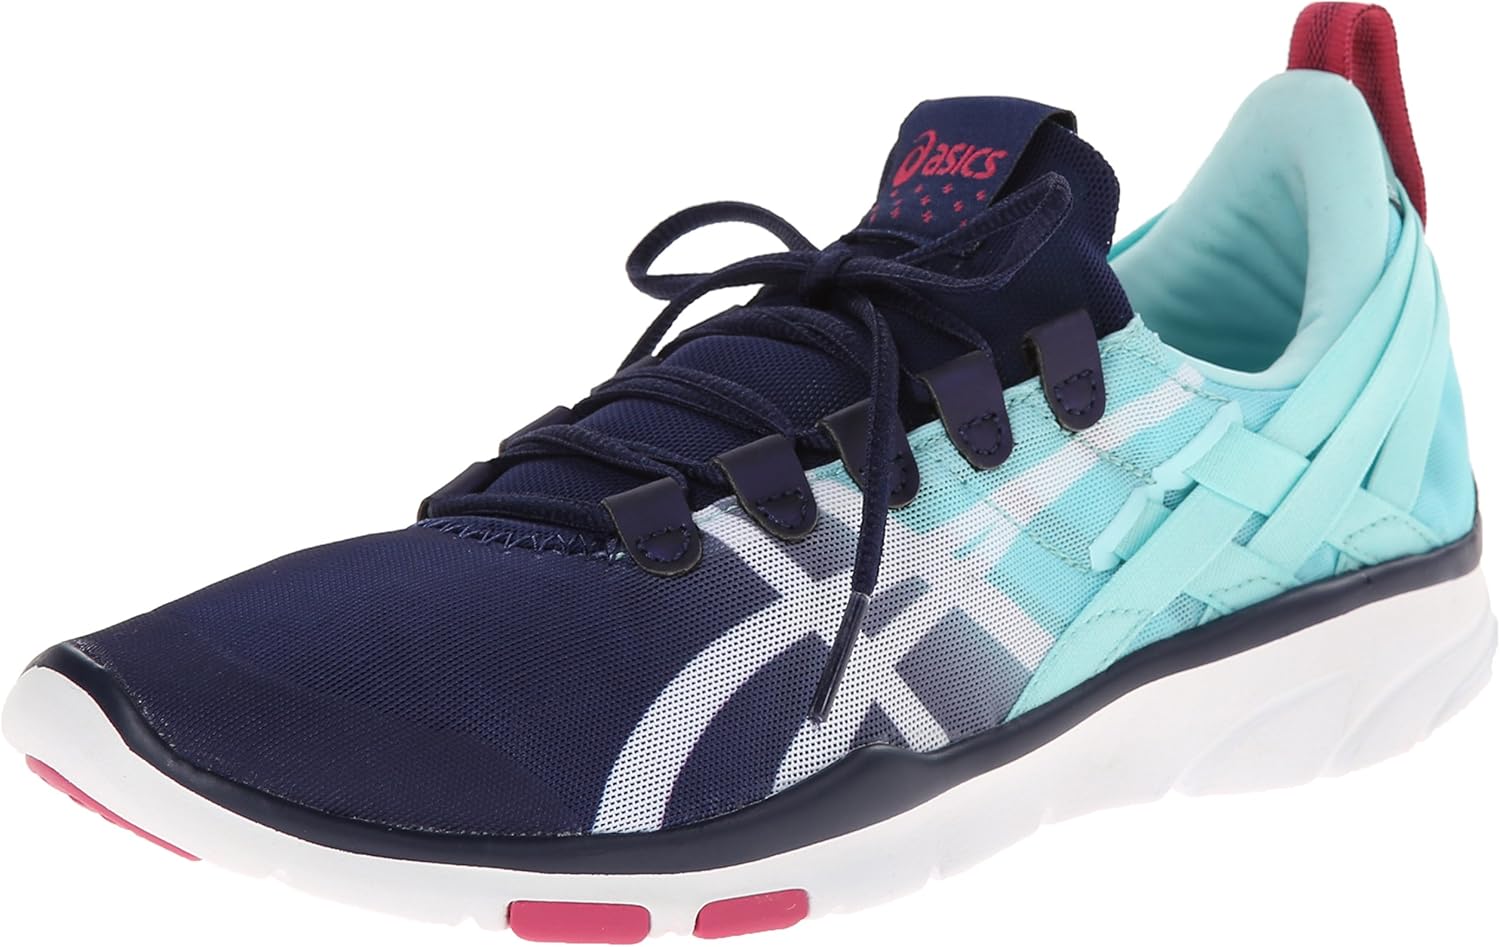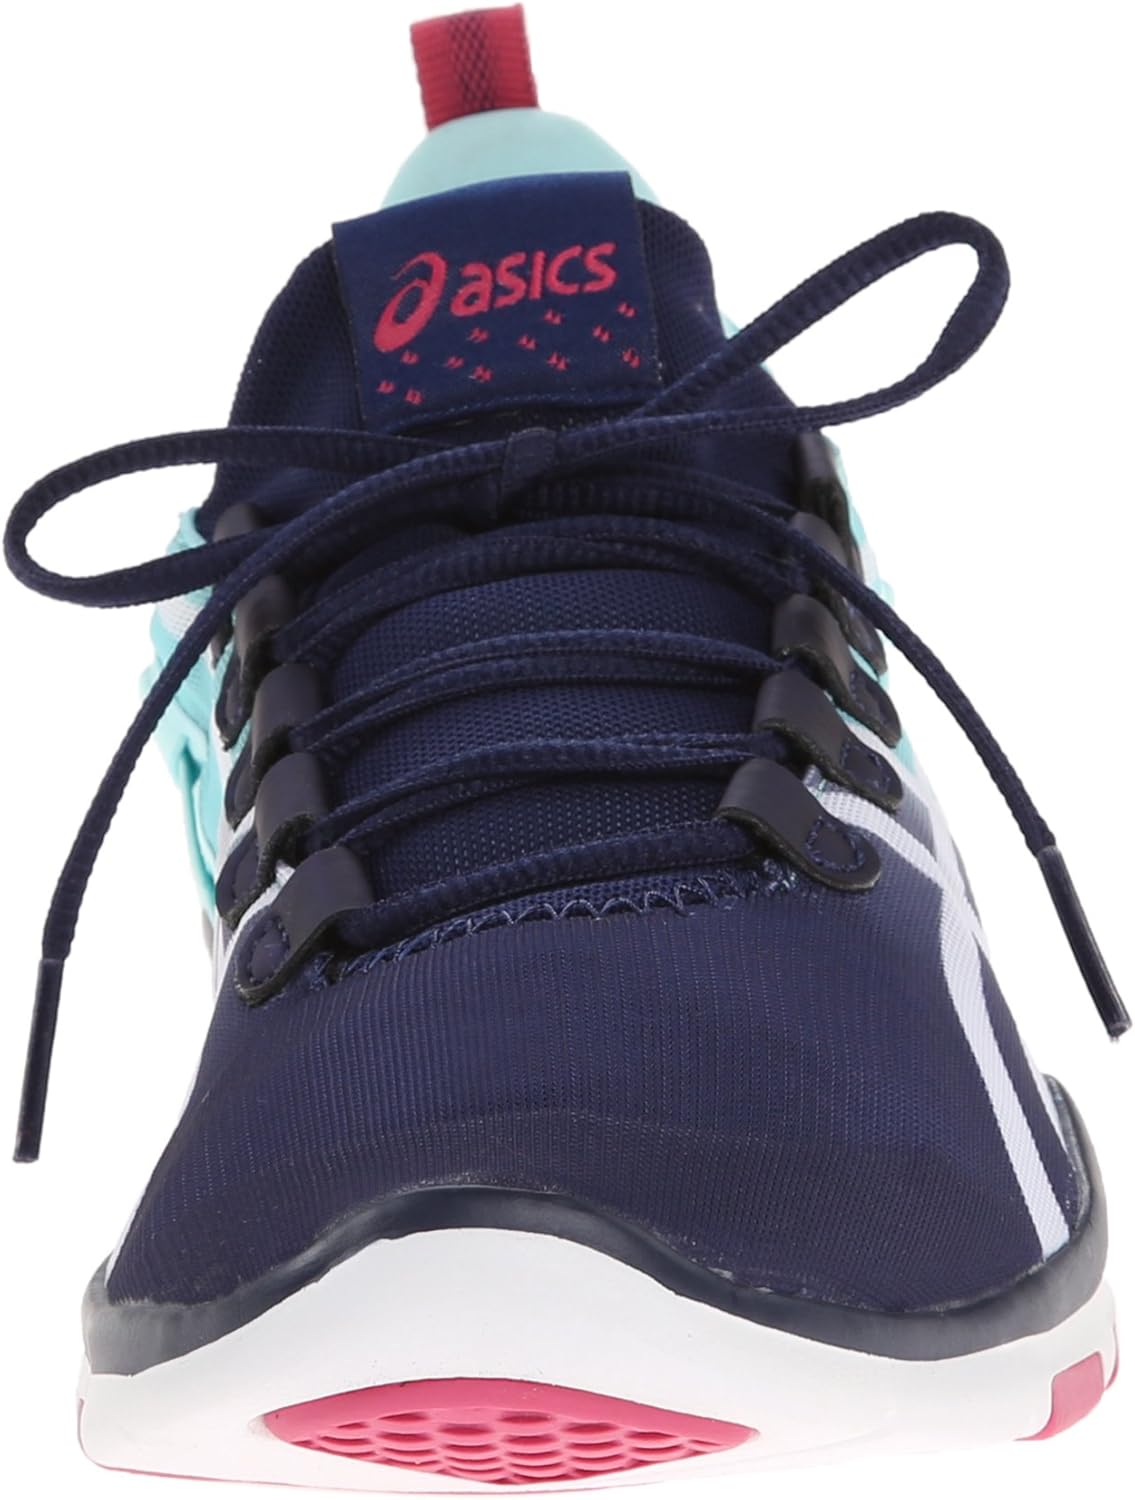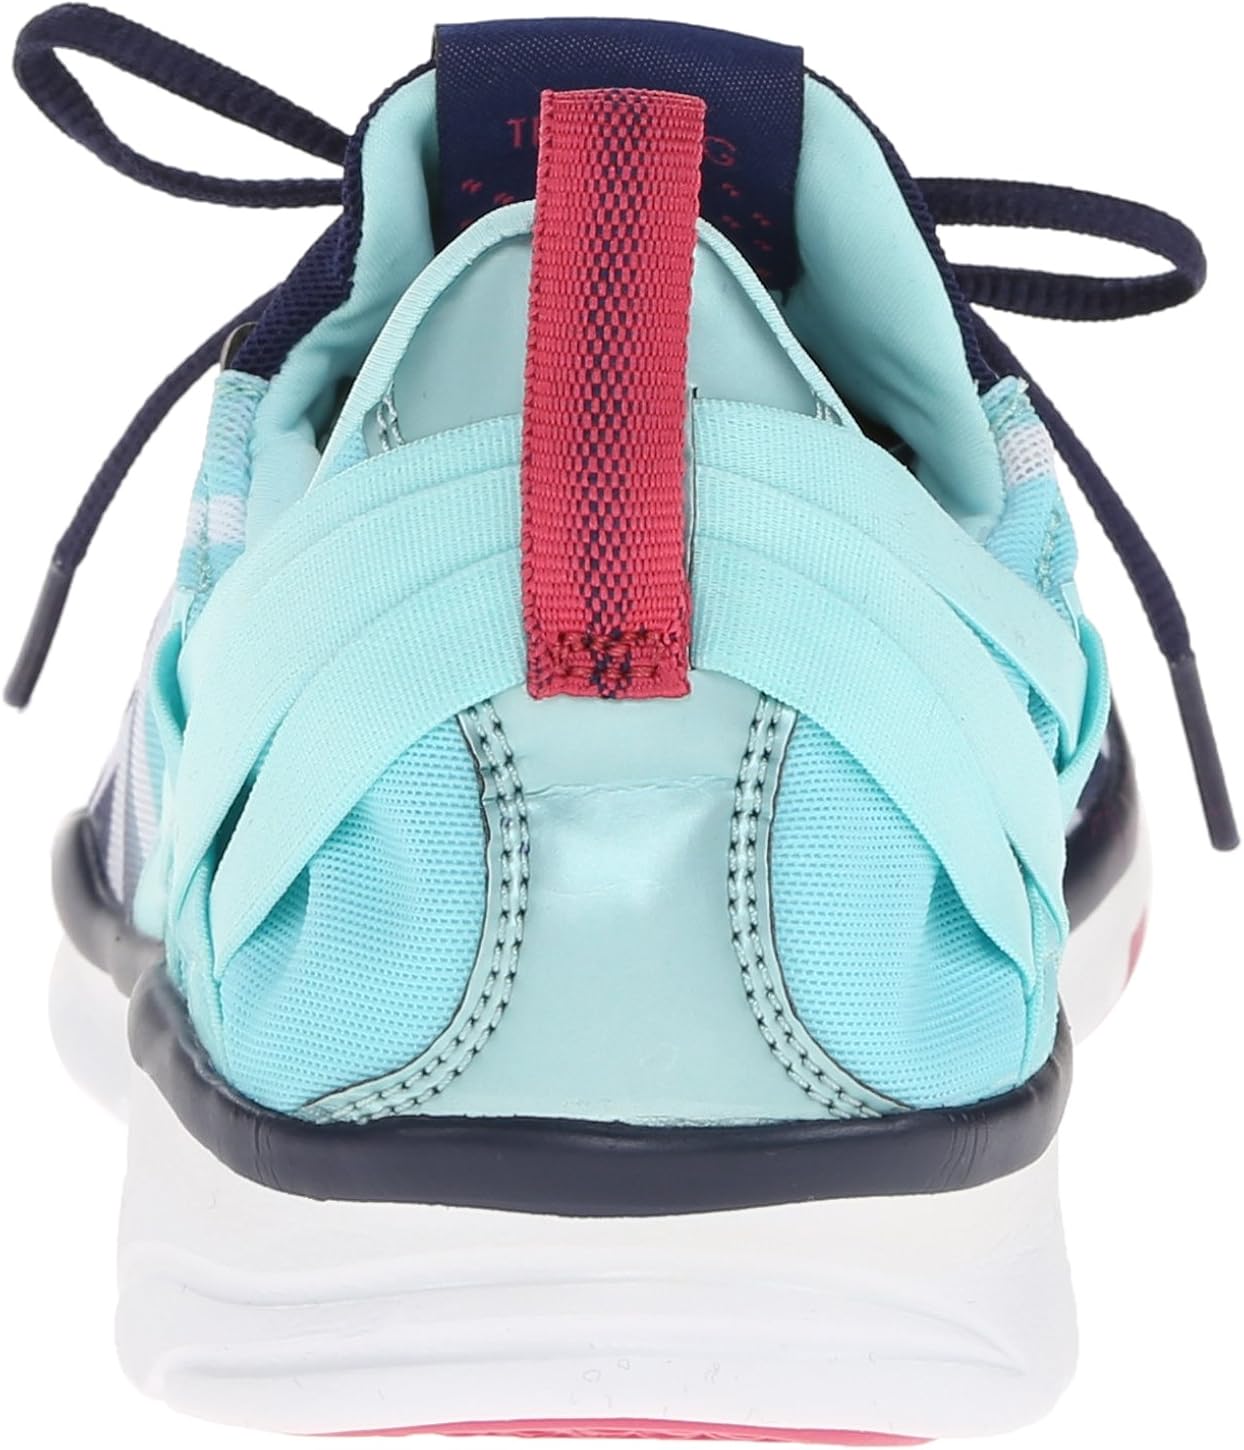
ASICS Womens Gel-Fit Sana
Category: AMAZON FASHION
In 1949, Mr. Kihachiro Onitsuka began his athletic footwear company (Onitsuka Co., Ltd.) by manufacturing basketball shoes out of his living room in Kobe, Japan. He chose the name ASICS for his company in 1977, based on a famous Latin phrase "Anima Sana In Corpore Sano," which, when translated, expresses the ancient ideal of "A Sound Mind in a Sound Body." Taking the acronym of this phrase, ASICS was founded on the belief that the best way to create a healthy and happy lifestyle is to promote total health and fitness. Today, ASICS offers a full line of performance-driven athletic shoes and technical active sports apparel and accessories dedicated to bringing harmony to the body and soul.
Features: 100% Fabric | Imported | Rubber sole | Lightweight trainer in soft mesh featuring printed logo and external heel cage of woven bands | Stretchable MONO-SOCK fit system | Rearfoot GEL cushioning | Low-profile midsole | AHAR+ high-abrasion outsole